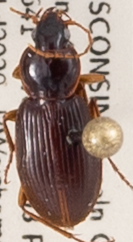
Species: Synuchus impunctatus
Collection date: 2020-07-07
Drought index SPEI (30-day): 0.998
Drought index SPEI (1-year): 1.01
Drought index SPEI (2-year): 2.09